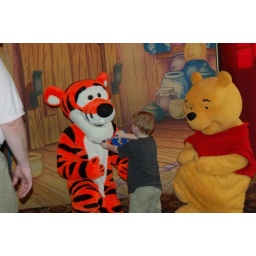
The Boy asks Tigger to sign his book in Epcot. 3/1/07